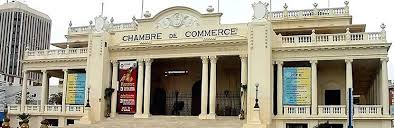
Nataal bii de centre commercial la. Gis naa ci ab buntu, gis naa ci ay tabax gis naa ci ay balkon, gis naa ci ay poto.